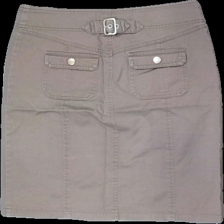
View: back
Type: Skirt
Category: Ladies
Brand: Lindex
Colors: Brown
Material: 100% cotton
Cut: Regular
Size: 36
Damage: worn out color
Price range: <50
Recommended usage: Recycle